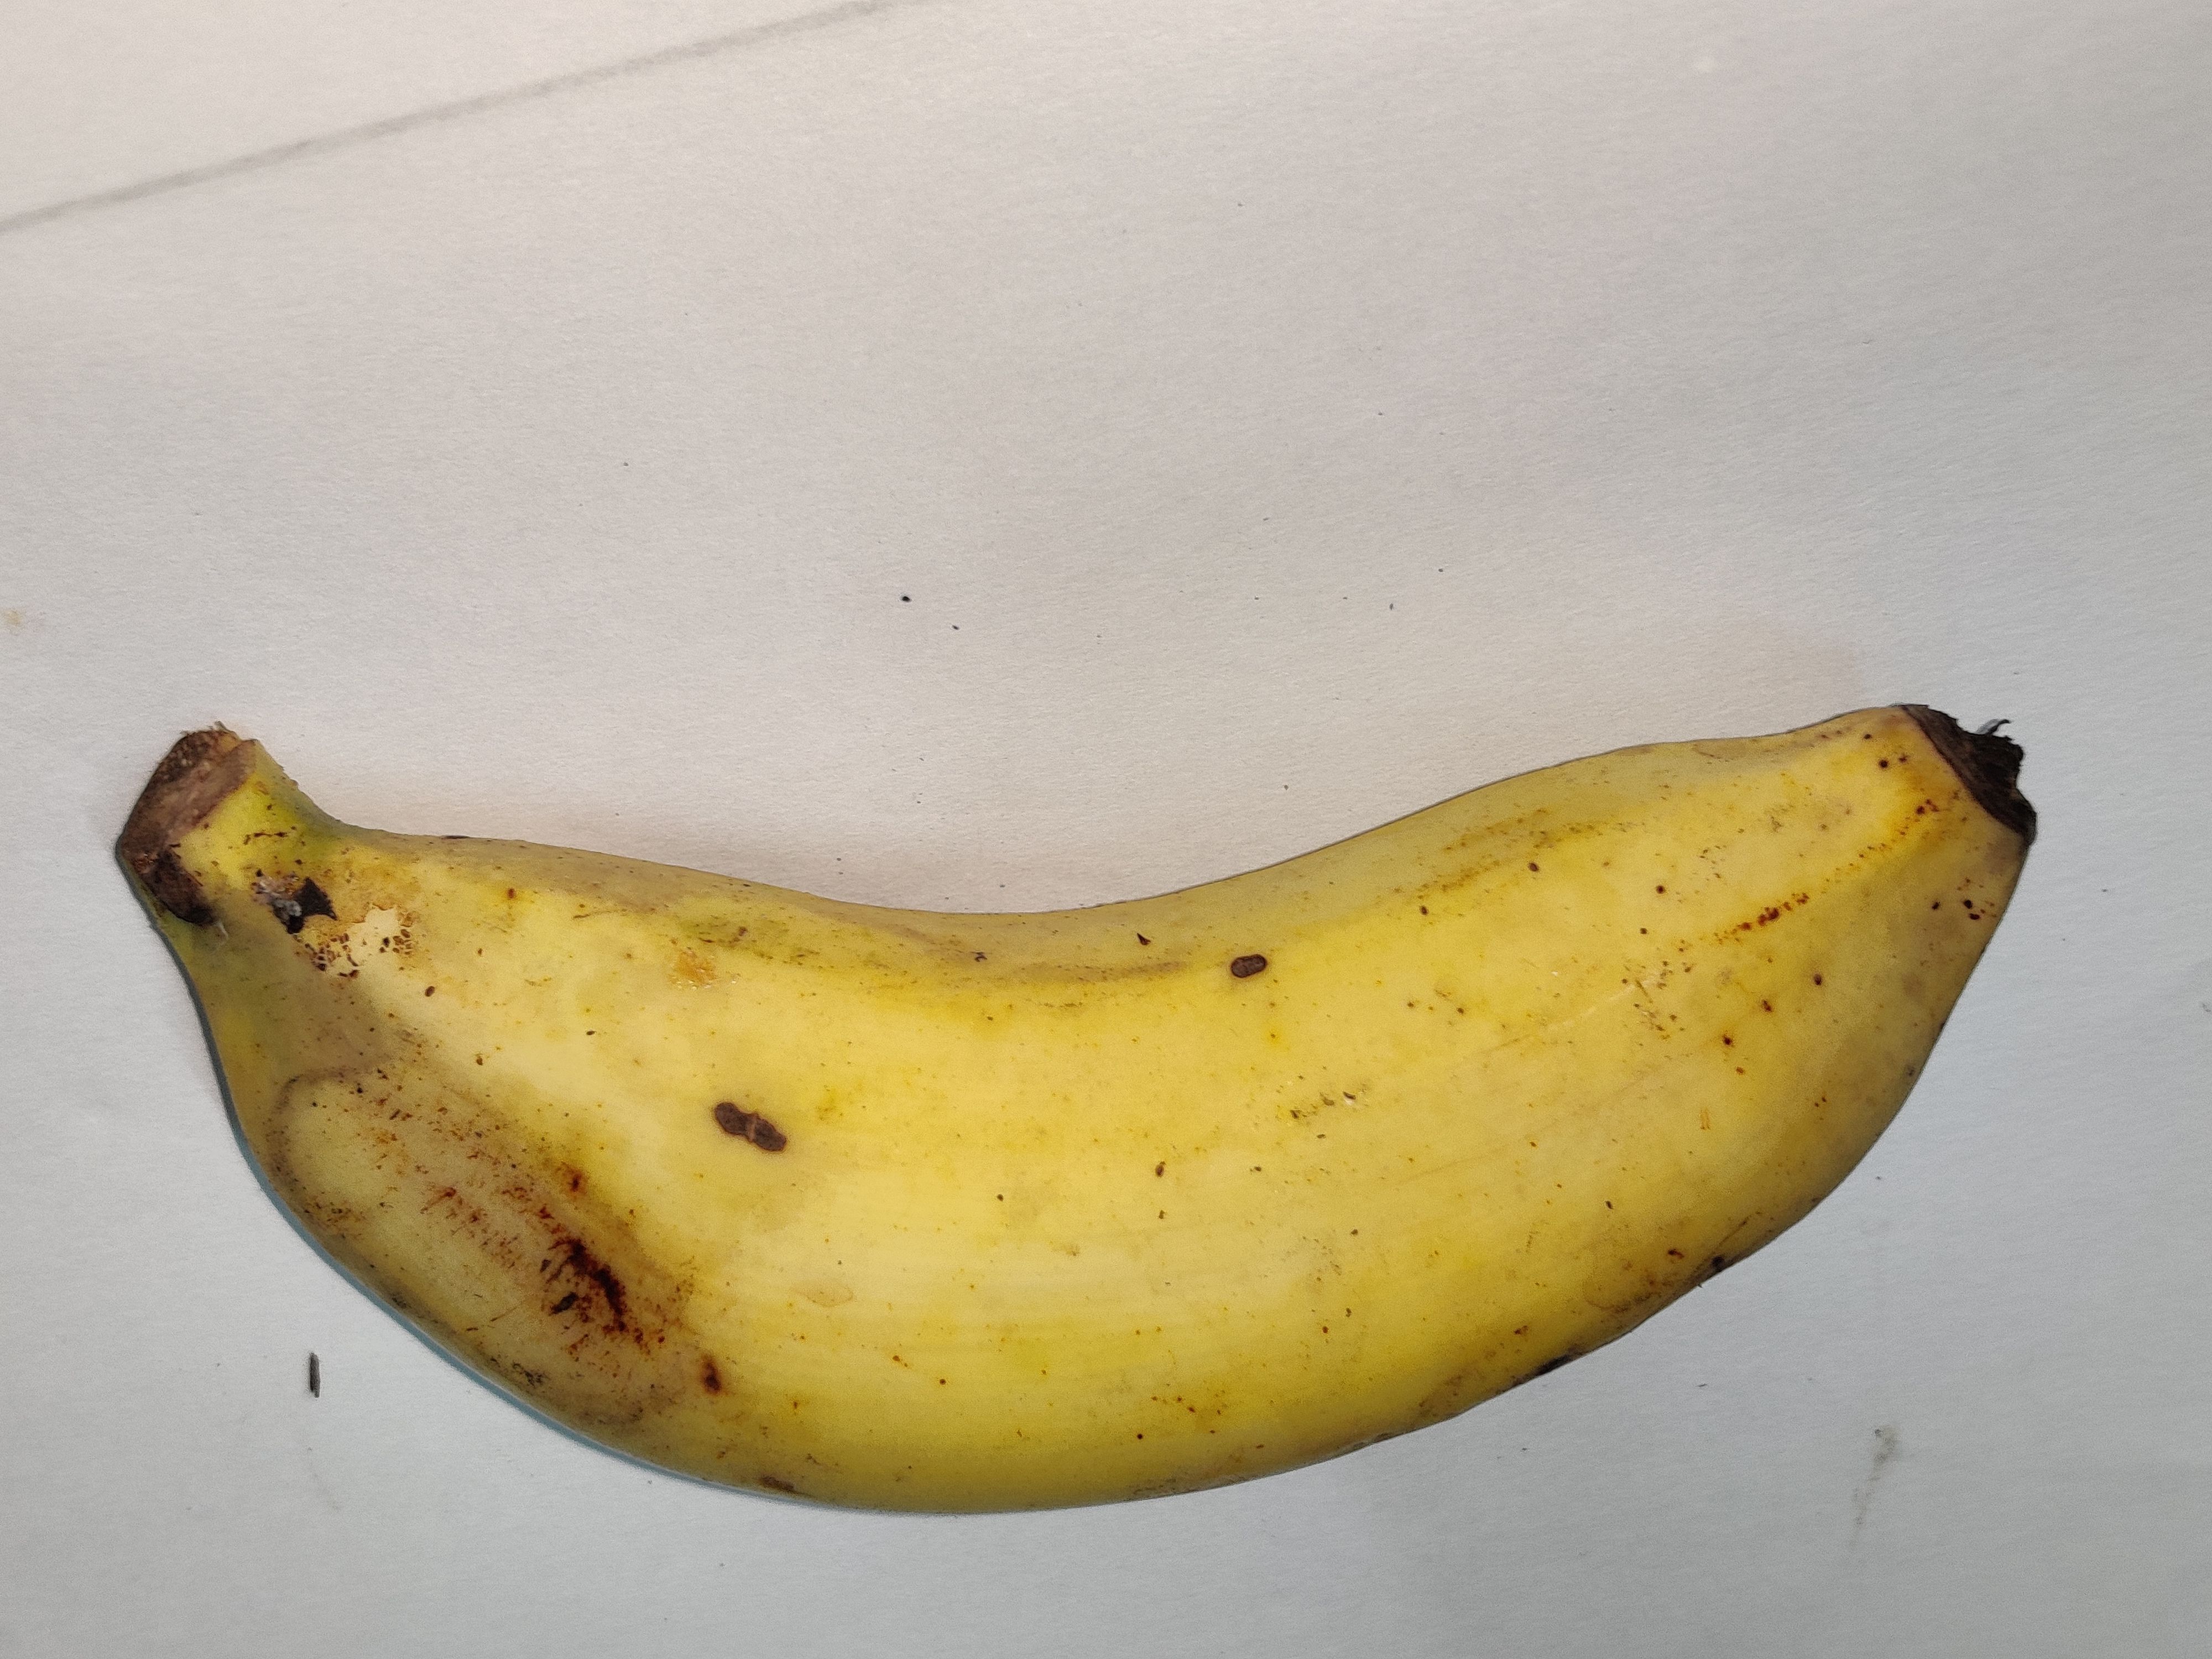
Fruit: banana
Grade: 1st-grade